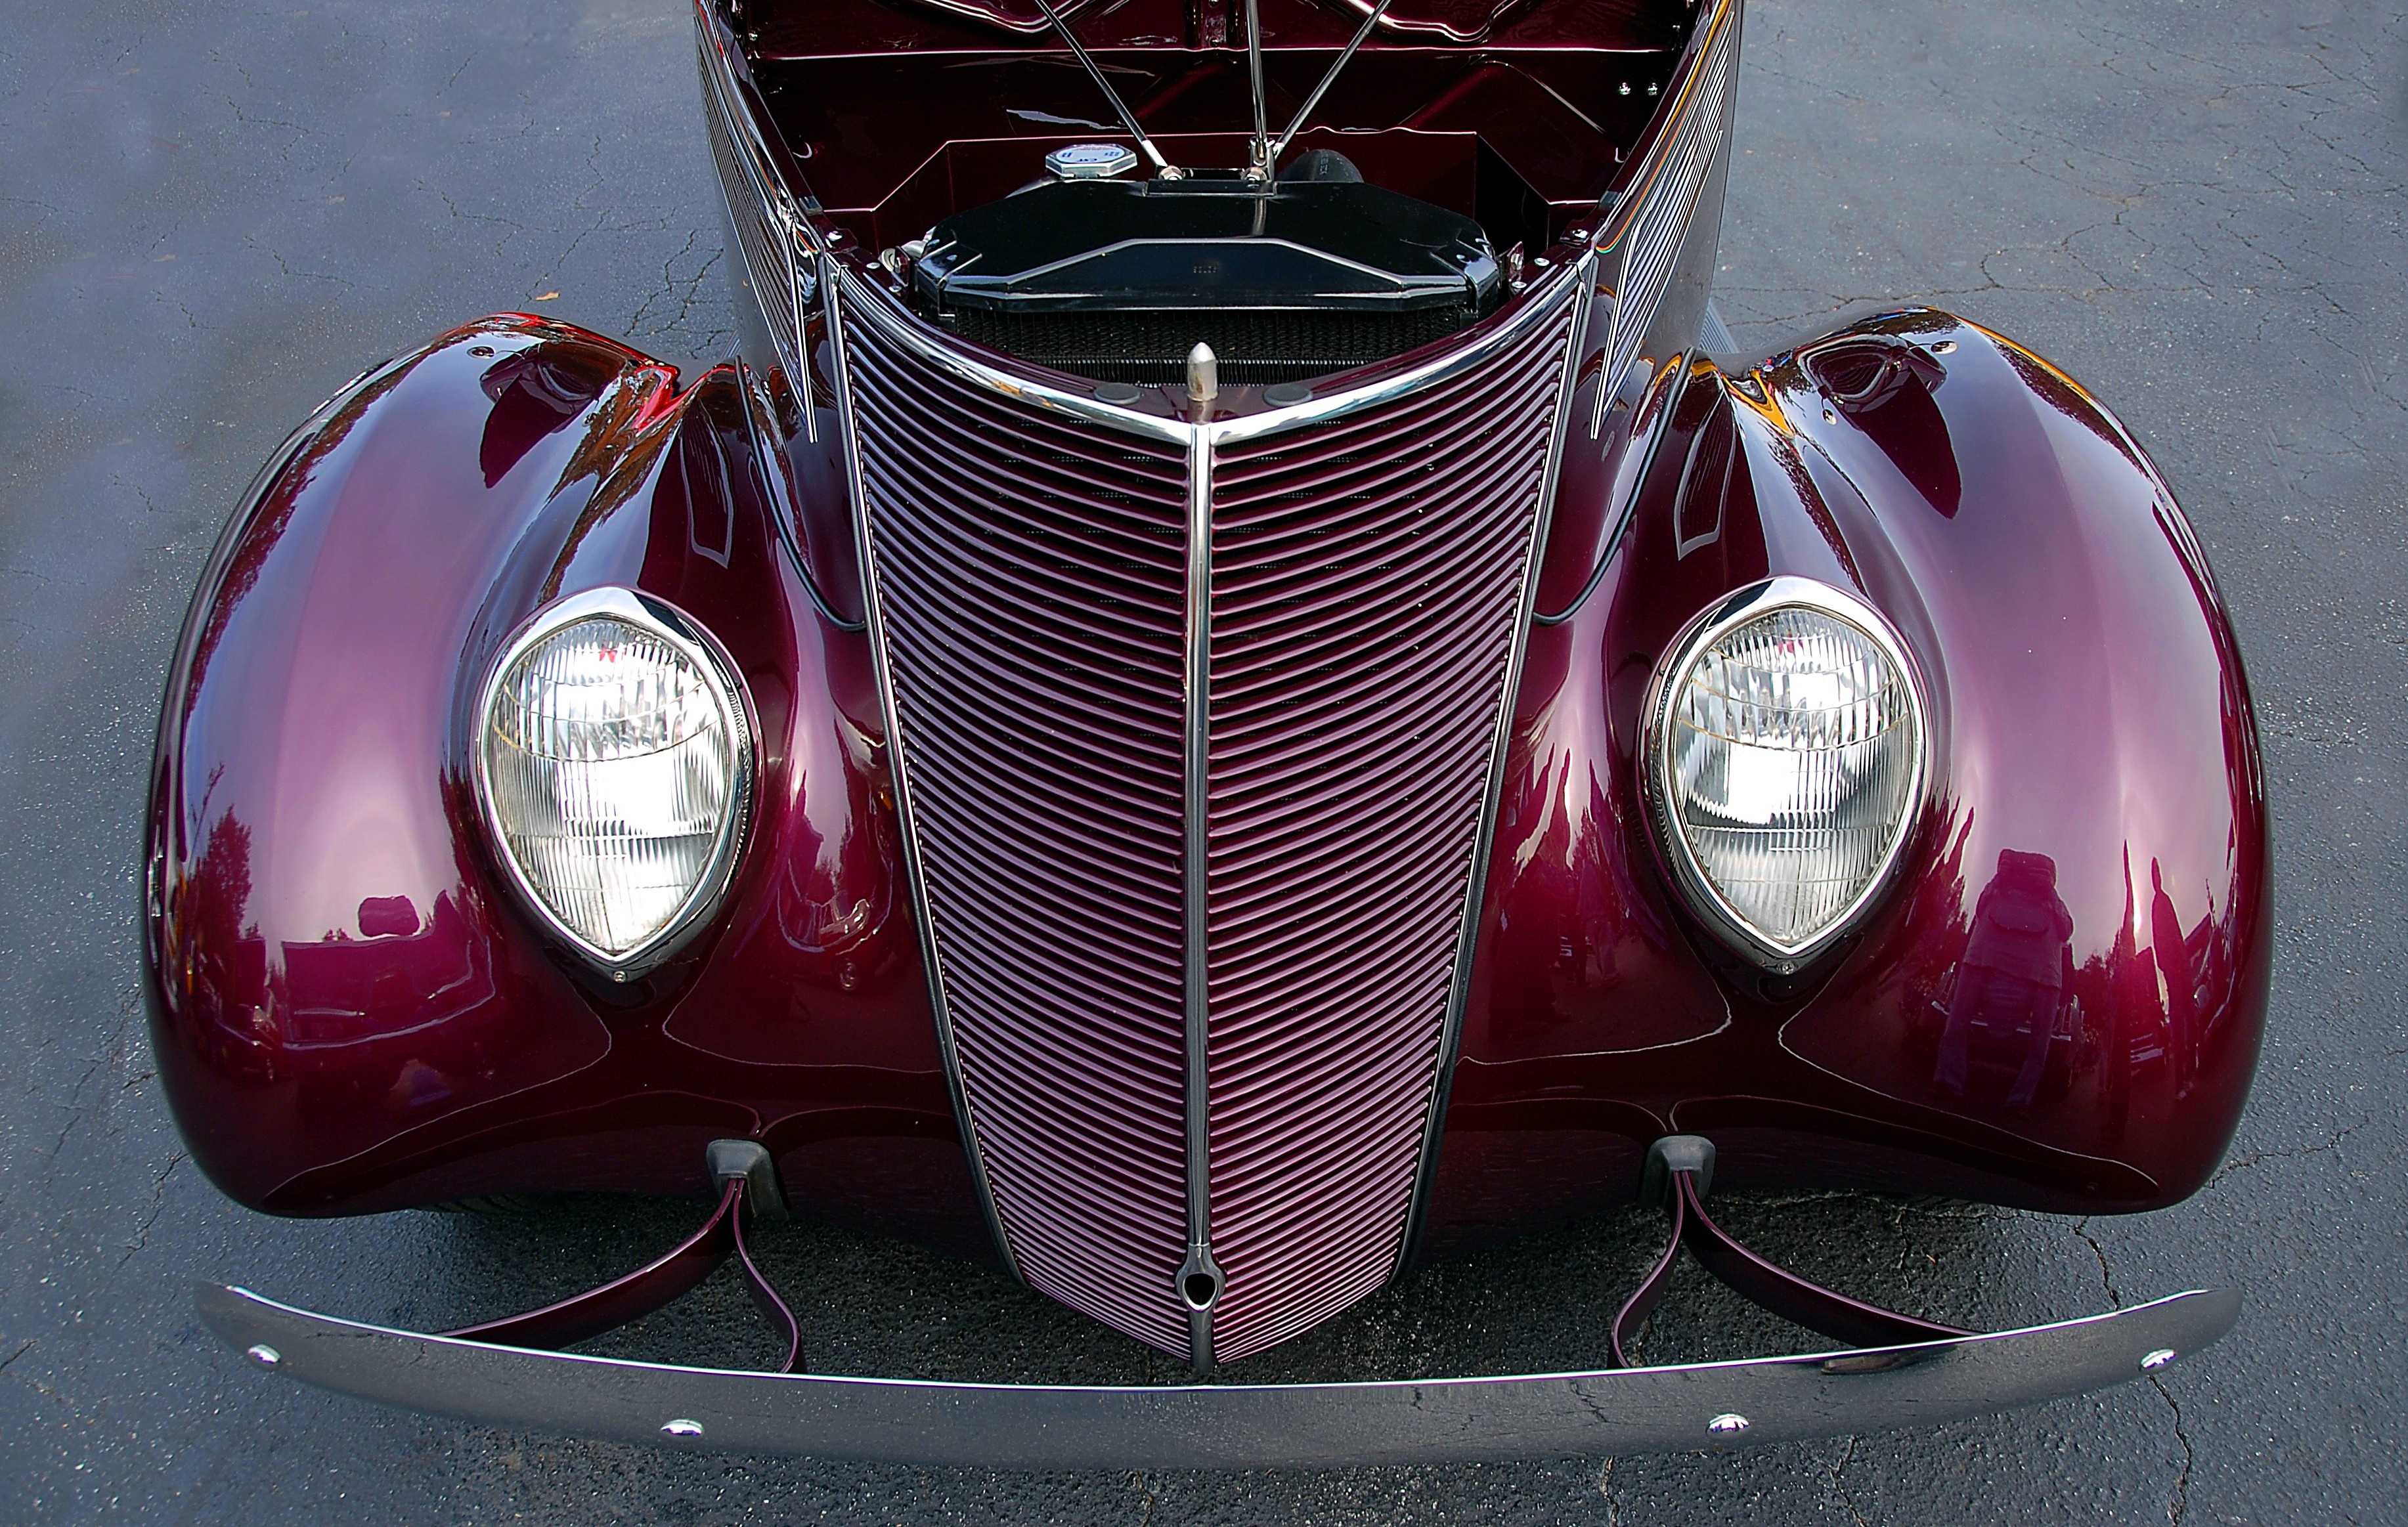
car, vintage, antique, wheel, automobile, retro, old, transportation, model, vehicle, drive, auto, machine, nostalgia, headlight, speed, classic car, sports car, motor vehicle, vintage car, hood, bumper, race car, design, motor, history, style, elegant, revival, classic, custom, fast, shiny, restored, antique car, land vehicle, automobile make, automotive design